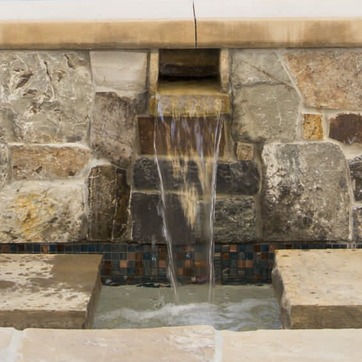
Material: water